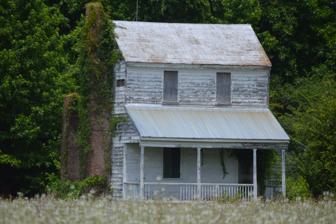
Building: Joseph Freeman Farm
Country: United States of America
Year built: 1821
Historic farm in North Carolina, United States For places with a similar name, see Freeman House (disambiguation) . United States historic place Joseph Freeman Farm U.S. National Register of Historic Places U.S. Historic district Front and southern side Show map of North Carolina Show map of the United States Location Northwest side of SR 1213, 0.7 miles northeast of the junction with SR 1212, near Gates, North Carolina Coordinates 36°32′19″N 76°47′19″W / 36.53861°N 76.78861°W / 36.53861; -76.78861 Area 124.2 acres (50.3 ha) Built c. 1821 ( 1821 ) , 1915 Built by Joseph Freeman Architectural style Federal, Queen Anne NRHP reference No. 99001333 Added to NRHP November 12, 1999 Joseph Freeman Farm is a historic farm complex and national historic district located near Gates , Gates County, North Carolina . The district encompasses six contributing buildings, one contributing site, and three contributing structures.  The main house was built about 1821, and is a two-story, two-bay dwelling in a transitional Georgian / Federal style. A separate two-room kitchen/dining room ell was added about 1915.  Associated with the house are the contributing smokehouse (c. 1935), privy (c. 1935), pump house (c. 1947), and domestic well (19th century).  Contributing farm outbuildings include the lot well (c. 1915), equipment shelter (c. 1920), feed and livestock barn (c. 1920), and slave / tenant house (mid- to late-19th century). It was listed on the National Register of Historic Places in 1999. References